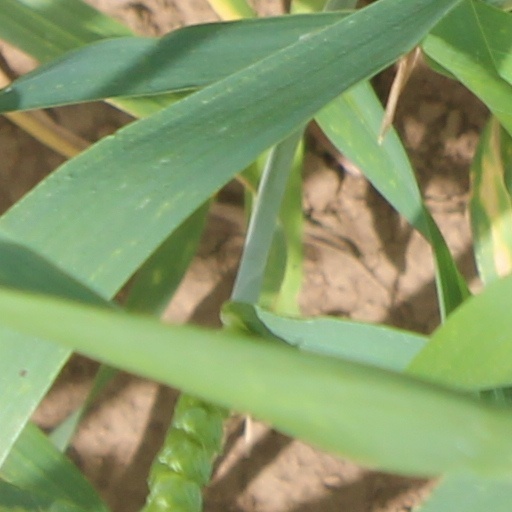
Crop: wheat